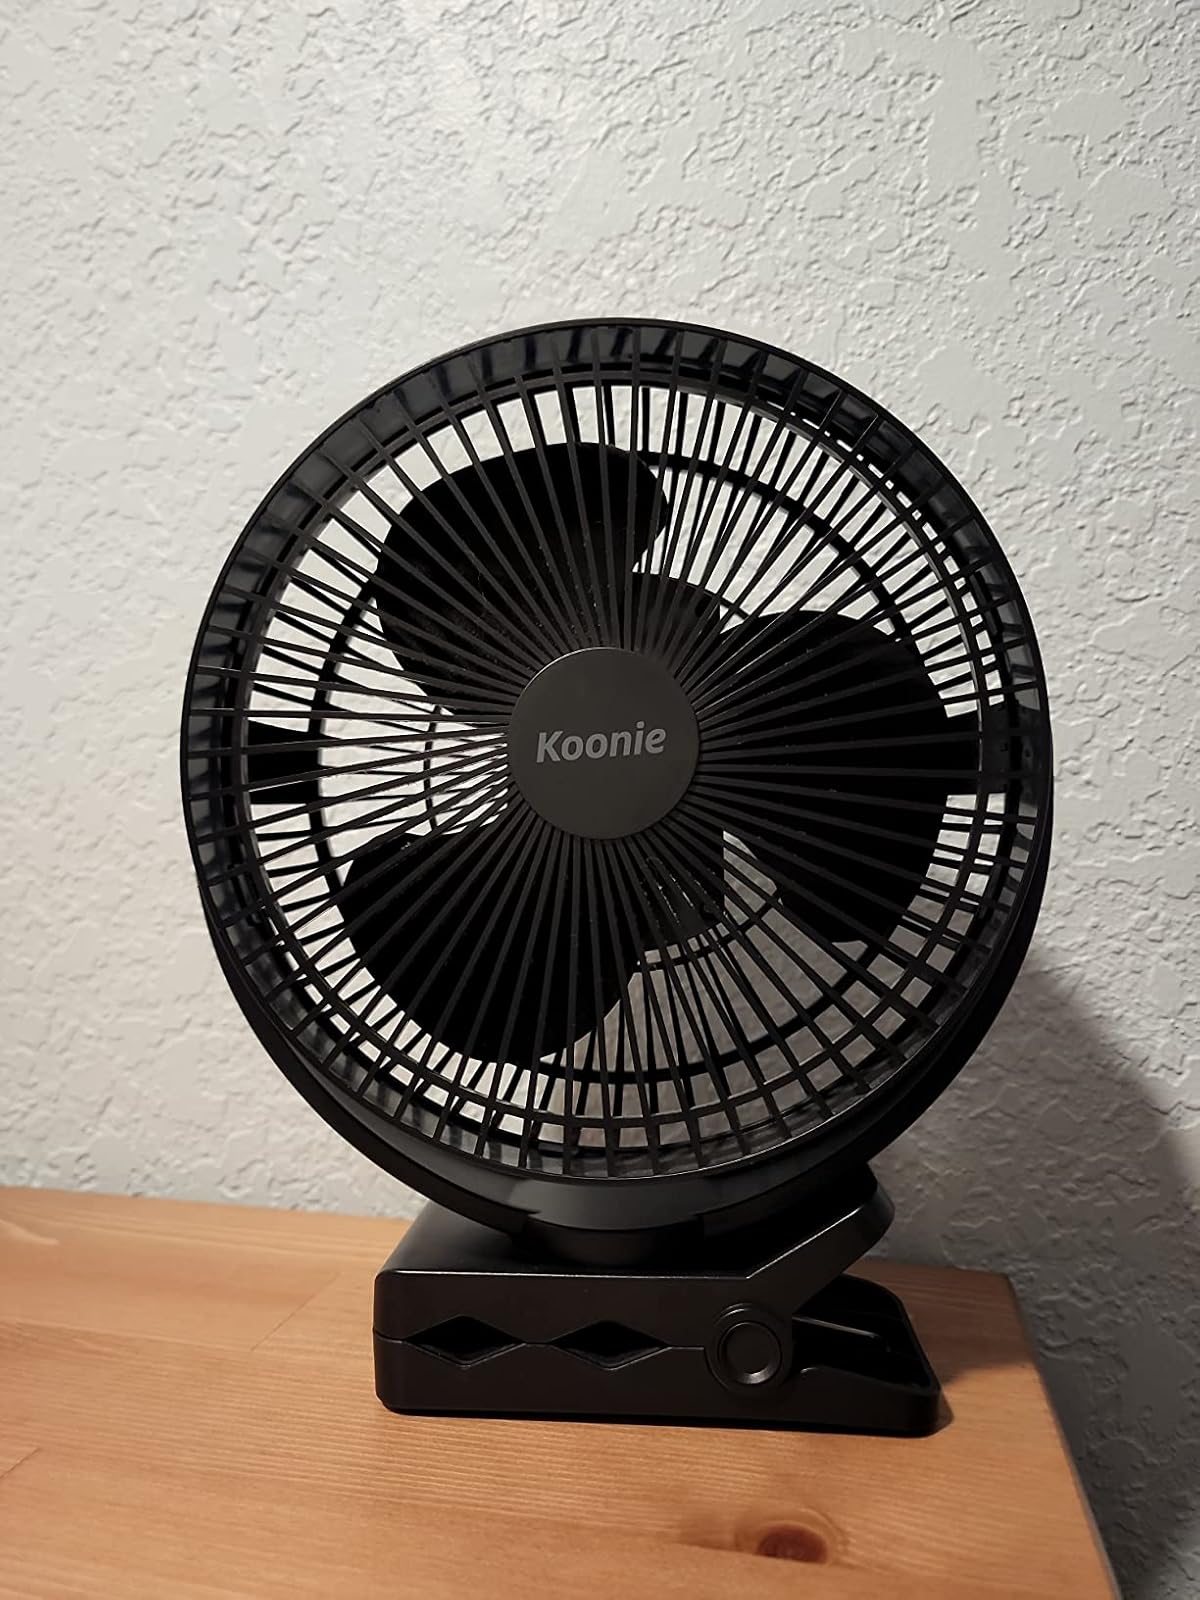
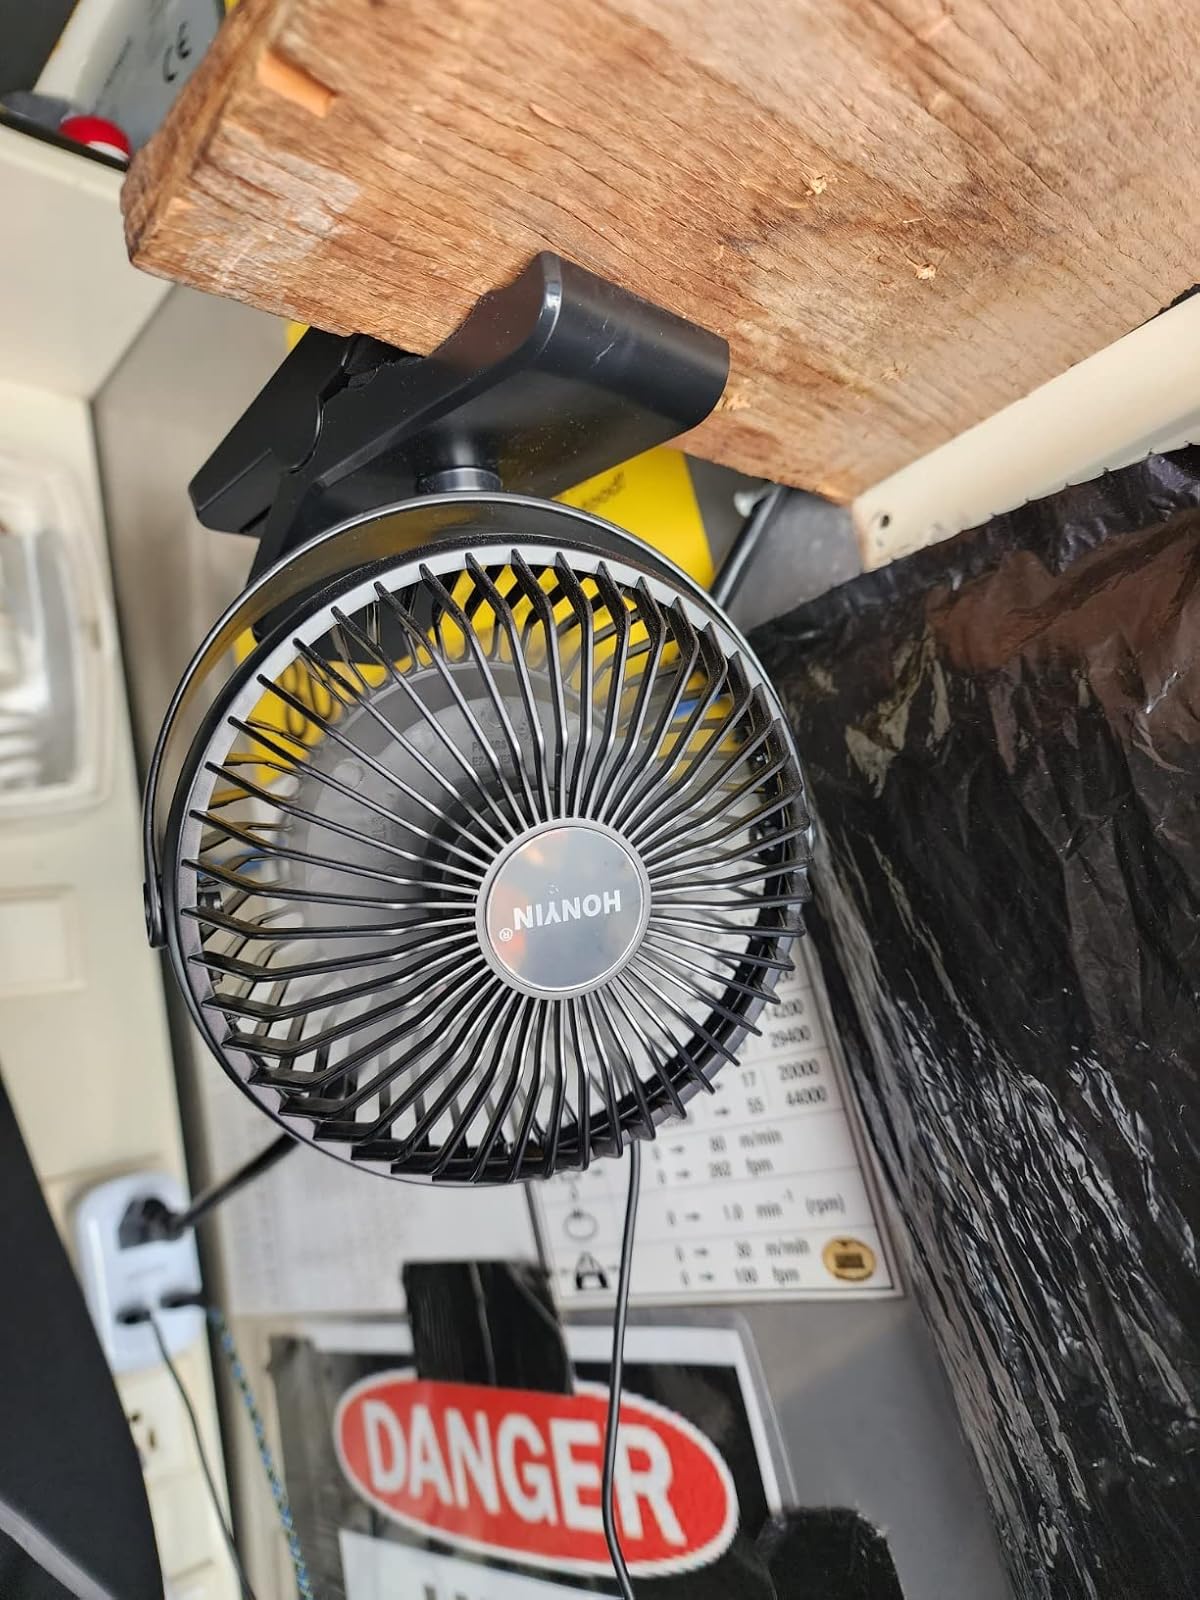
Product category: fan
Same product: no